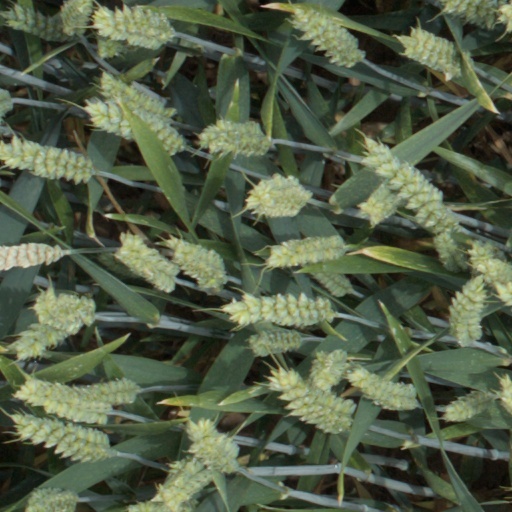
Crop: wheat